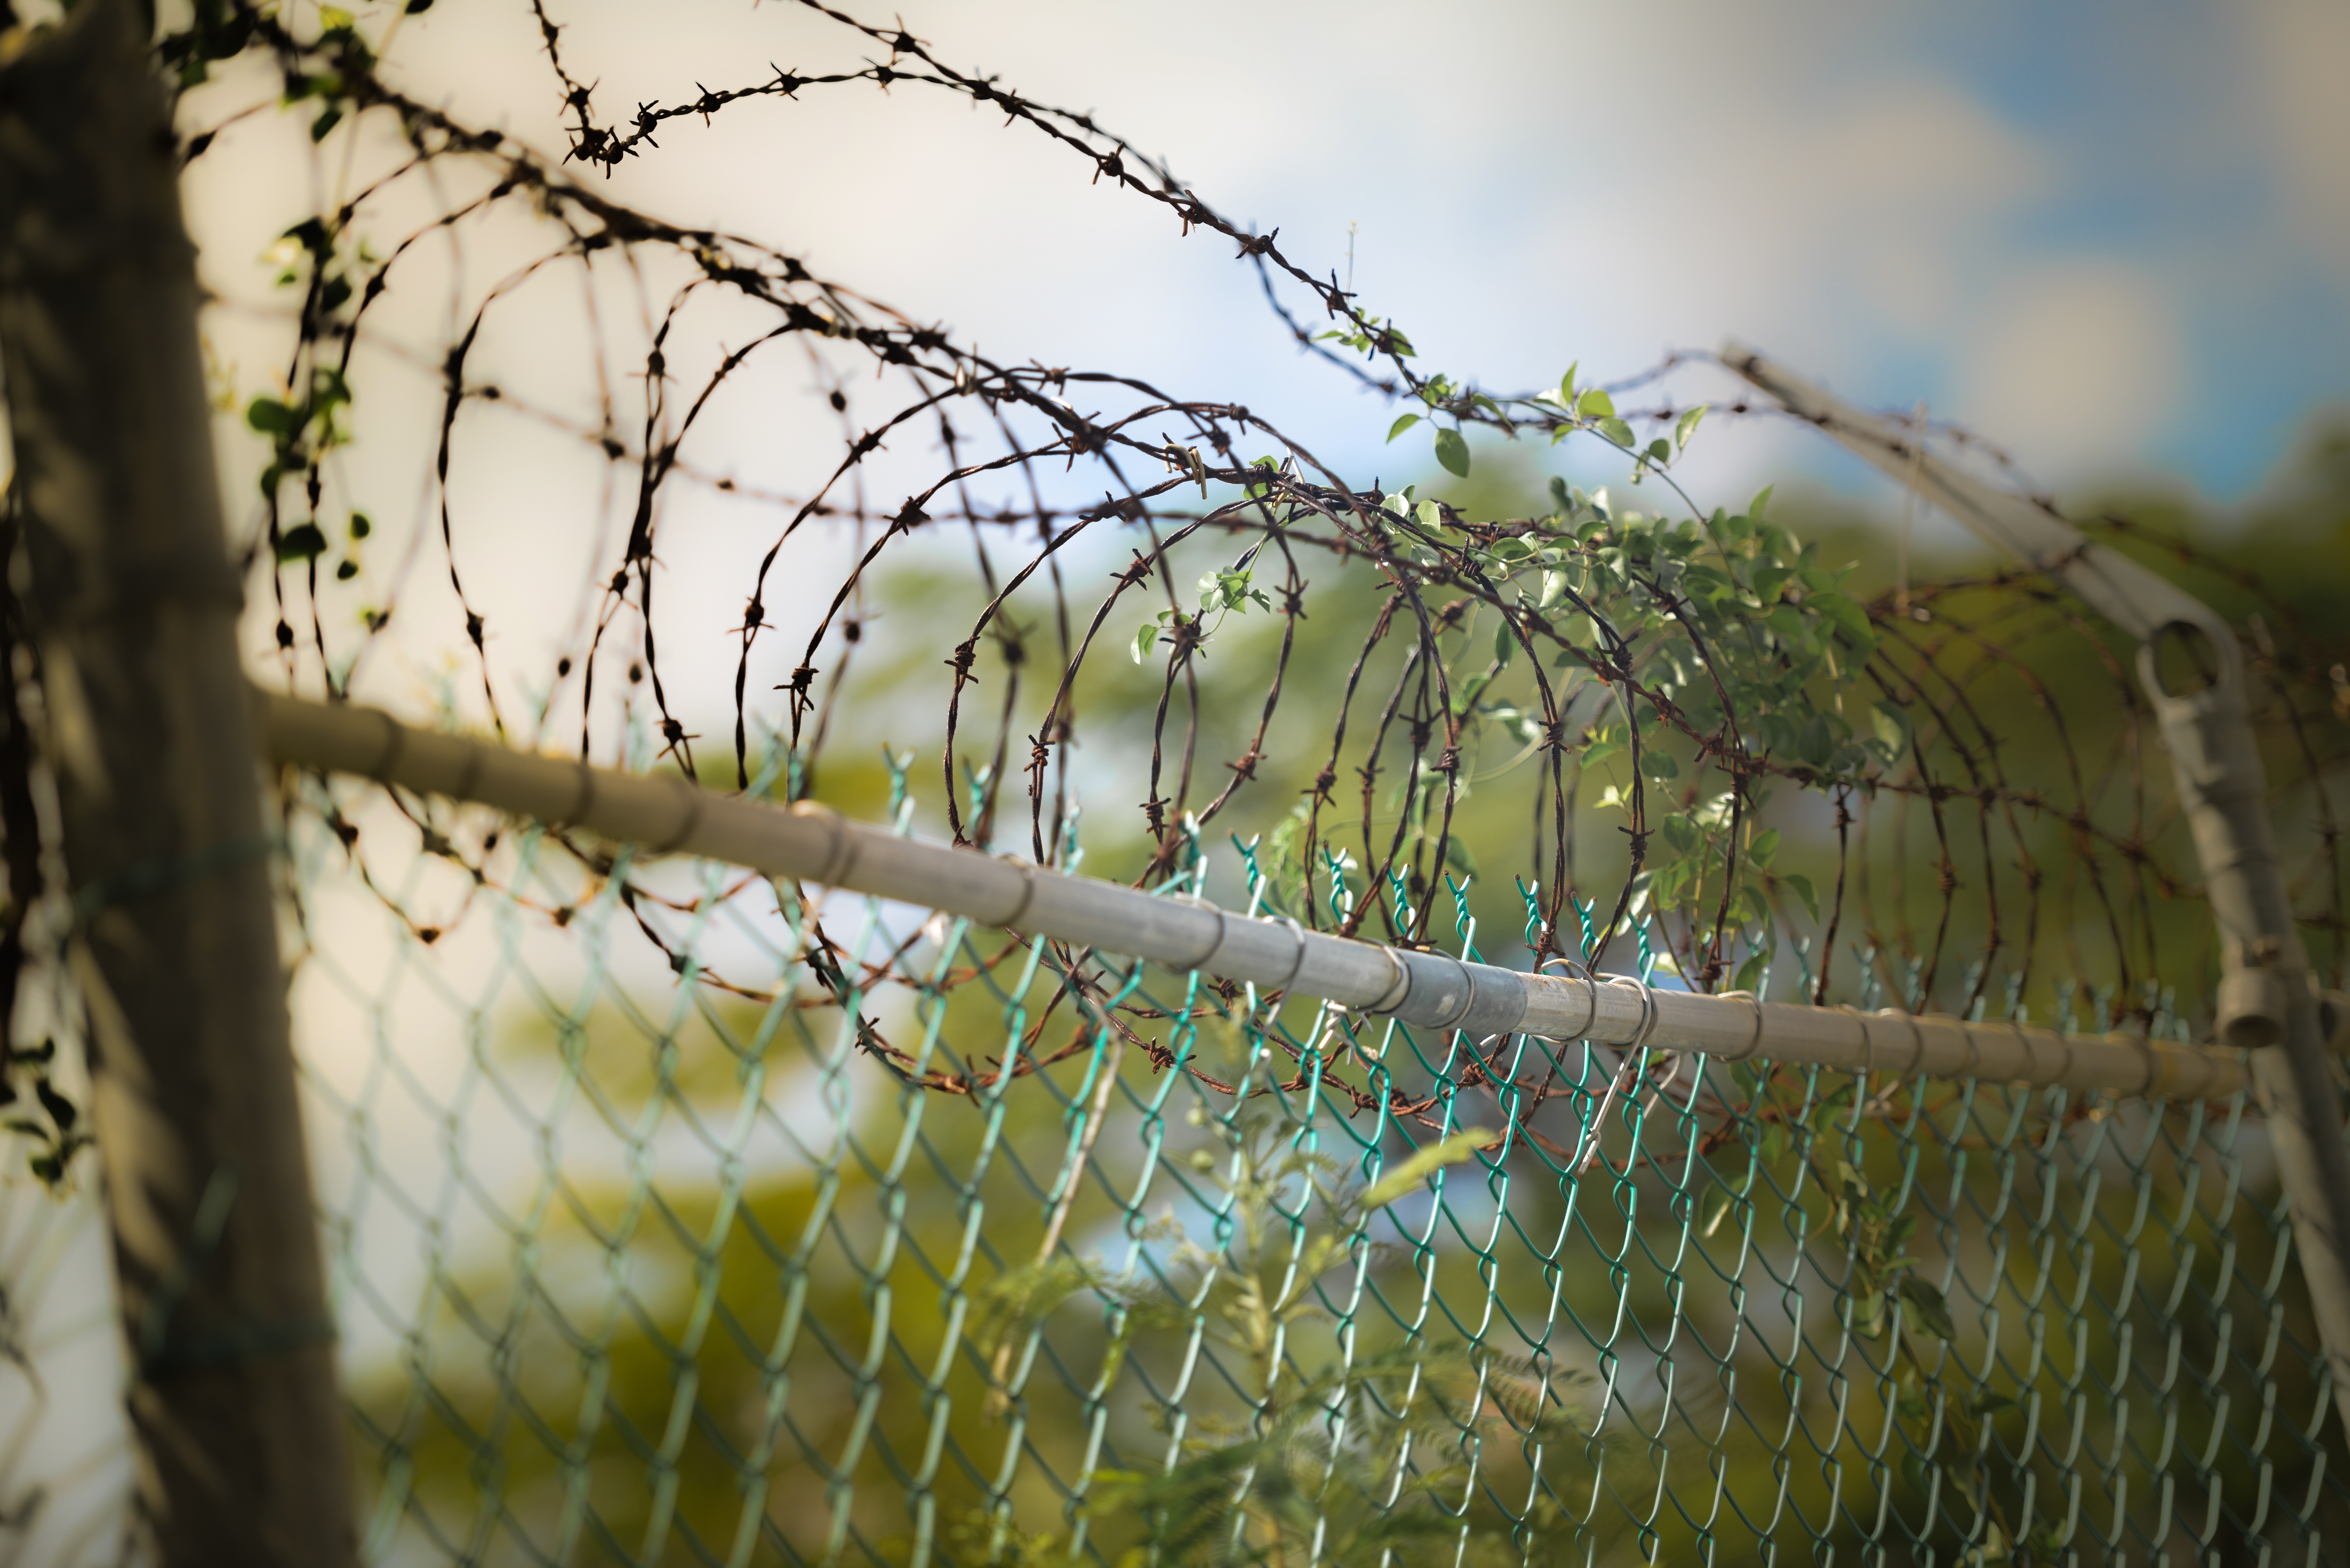
tree, nature, grass, branch, sharp, bird, fence, barbed wire, plant, sunlight, leaf, flower, wire, wildlife, green, autumn, metal, flora, security, season, fauna, barbwire, twig, prison, jail, protection, border, secure, defense, arrest, woody plant, outdoor structure, wire fencing, home fencing